Sergei Yudin (surgeon)

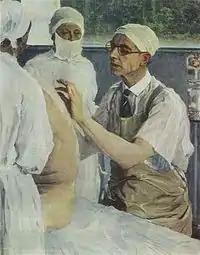
Sergei Yudin; portrait by Mikhail Nesterov (1933)

Yudin was born in Moscow into the family of a factory owner. In 1911, Yudin became a medical student at the University of Moscow. In the fall of 1914, after the beginning of the First World War, Yudin was called into the army as a junior doctor. During the war, Yudin was wounded three times. He was awarded the Cross of St. George for bravery.